Main Library (University of Illinois Urbana-Champaign)

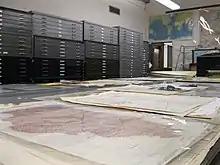
Map Library, 2013

The Rare Book & Manuscript Library within the Main Library building is one of the largest special collections repositories in the United States. Its collections, consisting of over half a million volumes and three kilometers of manuscript material, encompass the broad areas of literature, history, art, theology, philosophy, technology and the natural sciences, and include large collections of emblem books, writings of and works about John Milton, and authors' personal papers.